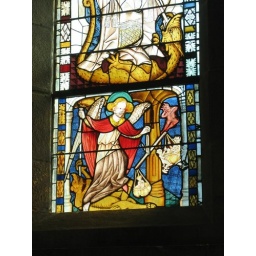
Depicted in one of the stained glass window panels